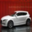
Label: automobile